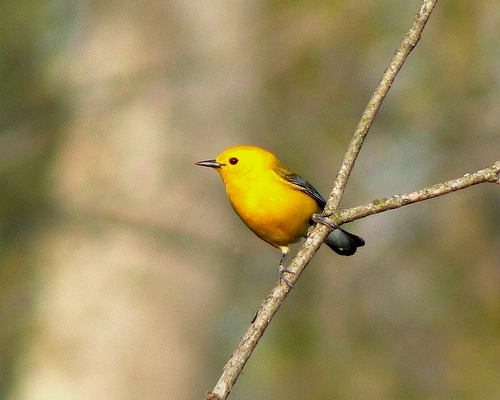
a small yellow bird with gray wings, a small red eye and sharp bill.
this small, bright bird has bright yellow head and breast with black wings and rectrices, and a short straight beak.
a tiny yellow bird with gray wings and dark gray and black recticles.
a small bird with a yellow belly and gray wings and a black beak.
very small yellow bellied with black wings and tail and a very pointed black beak.
small yellow bird with black tail feathers and a short pointed beak.
this particular bird has a yellow belly and breasts and black billa small bird with a yellow covering and black, short, pointed beak.
a yellow bird with a black tail and black wings with a pointed black beak.
this bird has wings that are black and has a yellow belly
Species: Prothonotary Warbler